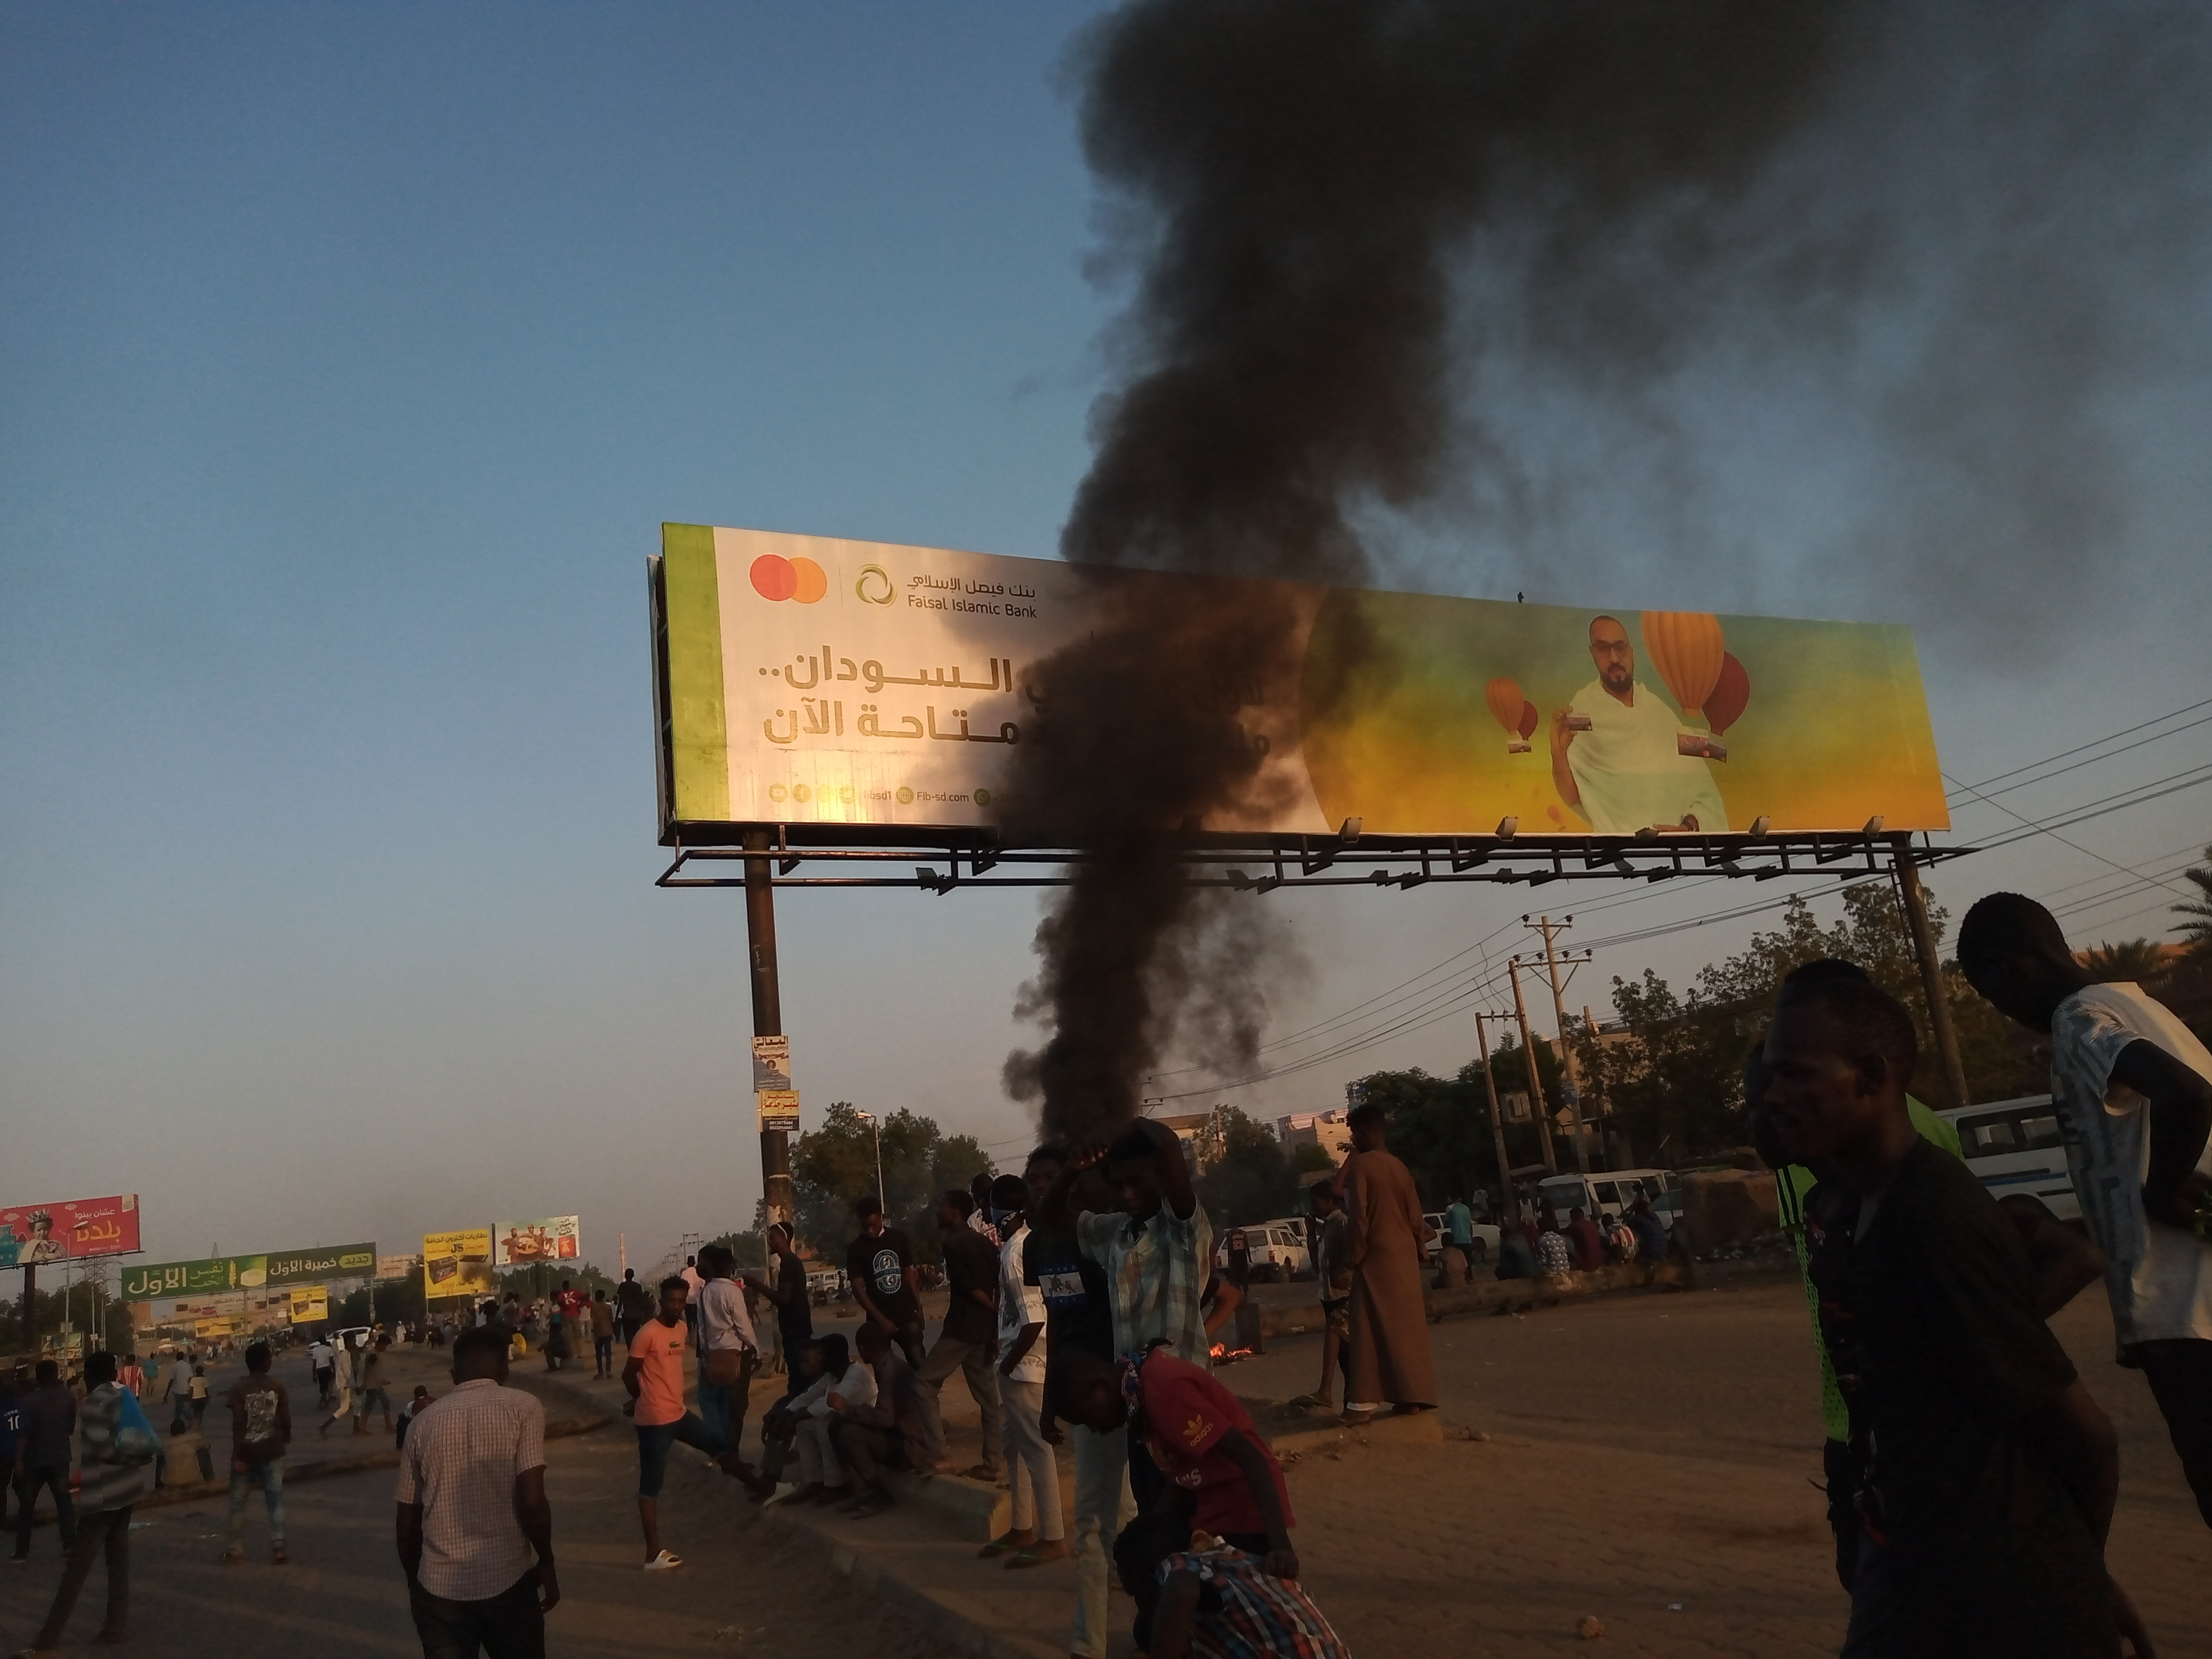
الوصف بالفصحى: تصاعد دخان أسود كثيف نتيجة حرق إطارات في طريق عام وهناك الكثير من الناس يقفون
الوصف بالعامية السودانية: دخان تقيل طالع من لساتك محروقة قدام لافتة بنك في الشارع وفي ناس كتار واقفين
التصنيف: Urban & City Life